Advanced Extremely High Frequency

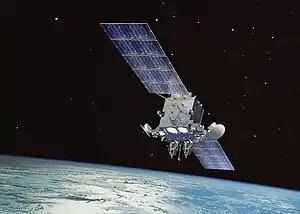
Artist's impression of an AEHF satellite

Advanced Extremely High Frequency (AEHF) is a constellation of communications satellites operated by the United States Space Force. They are used to relay secure communications for the United States Armed Forces, the British Armed Forces, the Canadian Armed Forces, the Netherlands Armed Forces and the Australian Defence Force. The system consists of six satellites in geostationary orbits. The final satellite was launched on 26 March 2020. AEHF is backward compatible with, and replaces, the older Milstar system and will operate at 44 GHz uplink (extremely high frequency (EHF) band) and 20 GHz downlink (super high frequency (SHF) band). The AEHF system is a joint service communications system that provides survivable, global, secure, protected, and jam-resistant communications for high-priority military ground, sea and air assets.